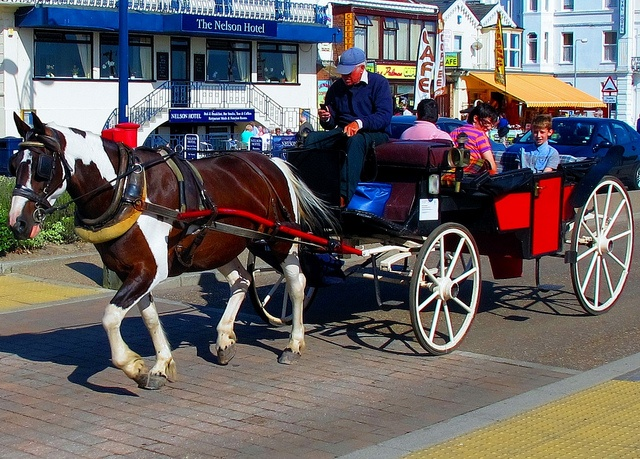
A man drives people in a horse and carriage.
A horse drawn carriage with a family sitting in back.
People are being pulled by a horse in a buggy in the city.
People taking a ride in a carriage pulled by a horse.
A horse drawn open carriage with several people.